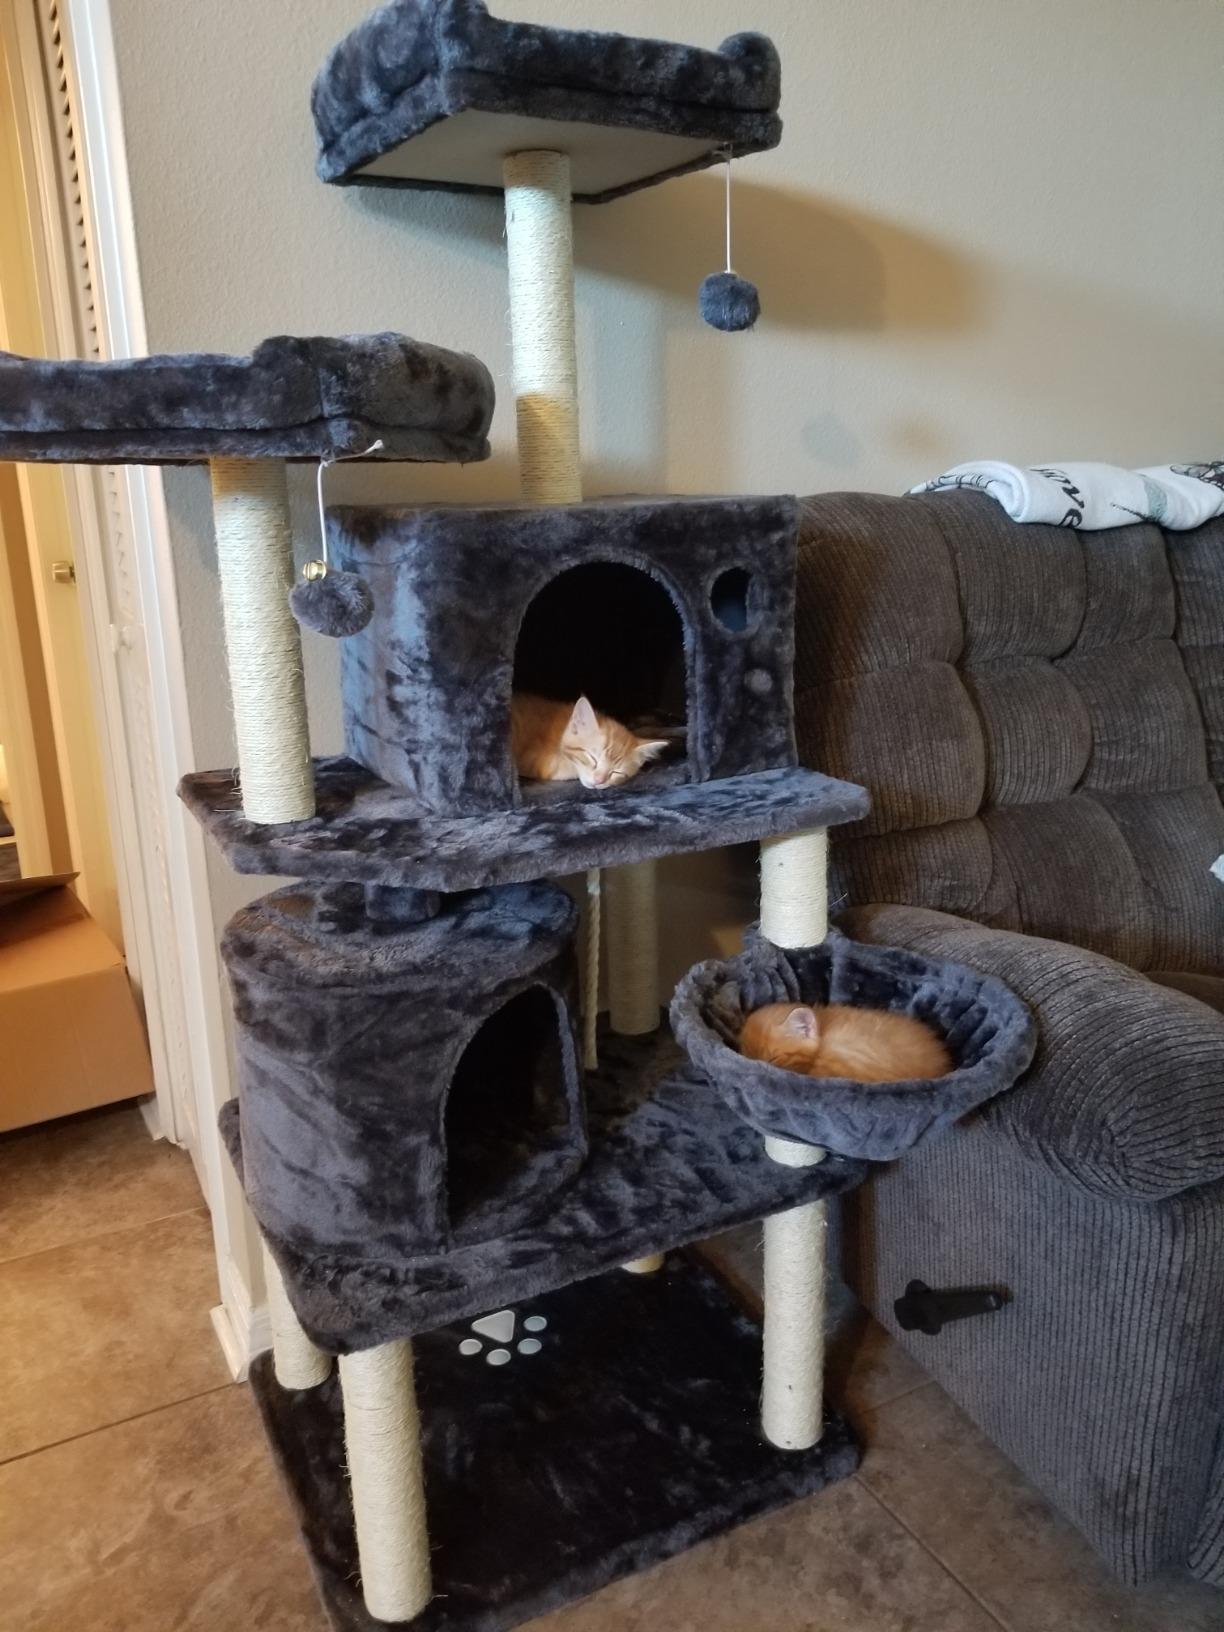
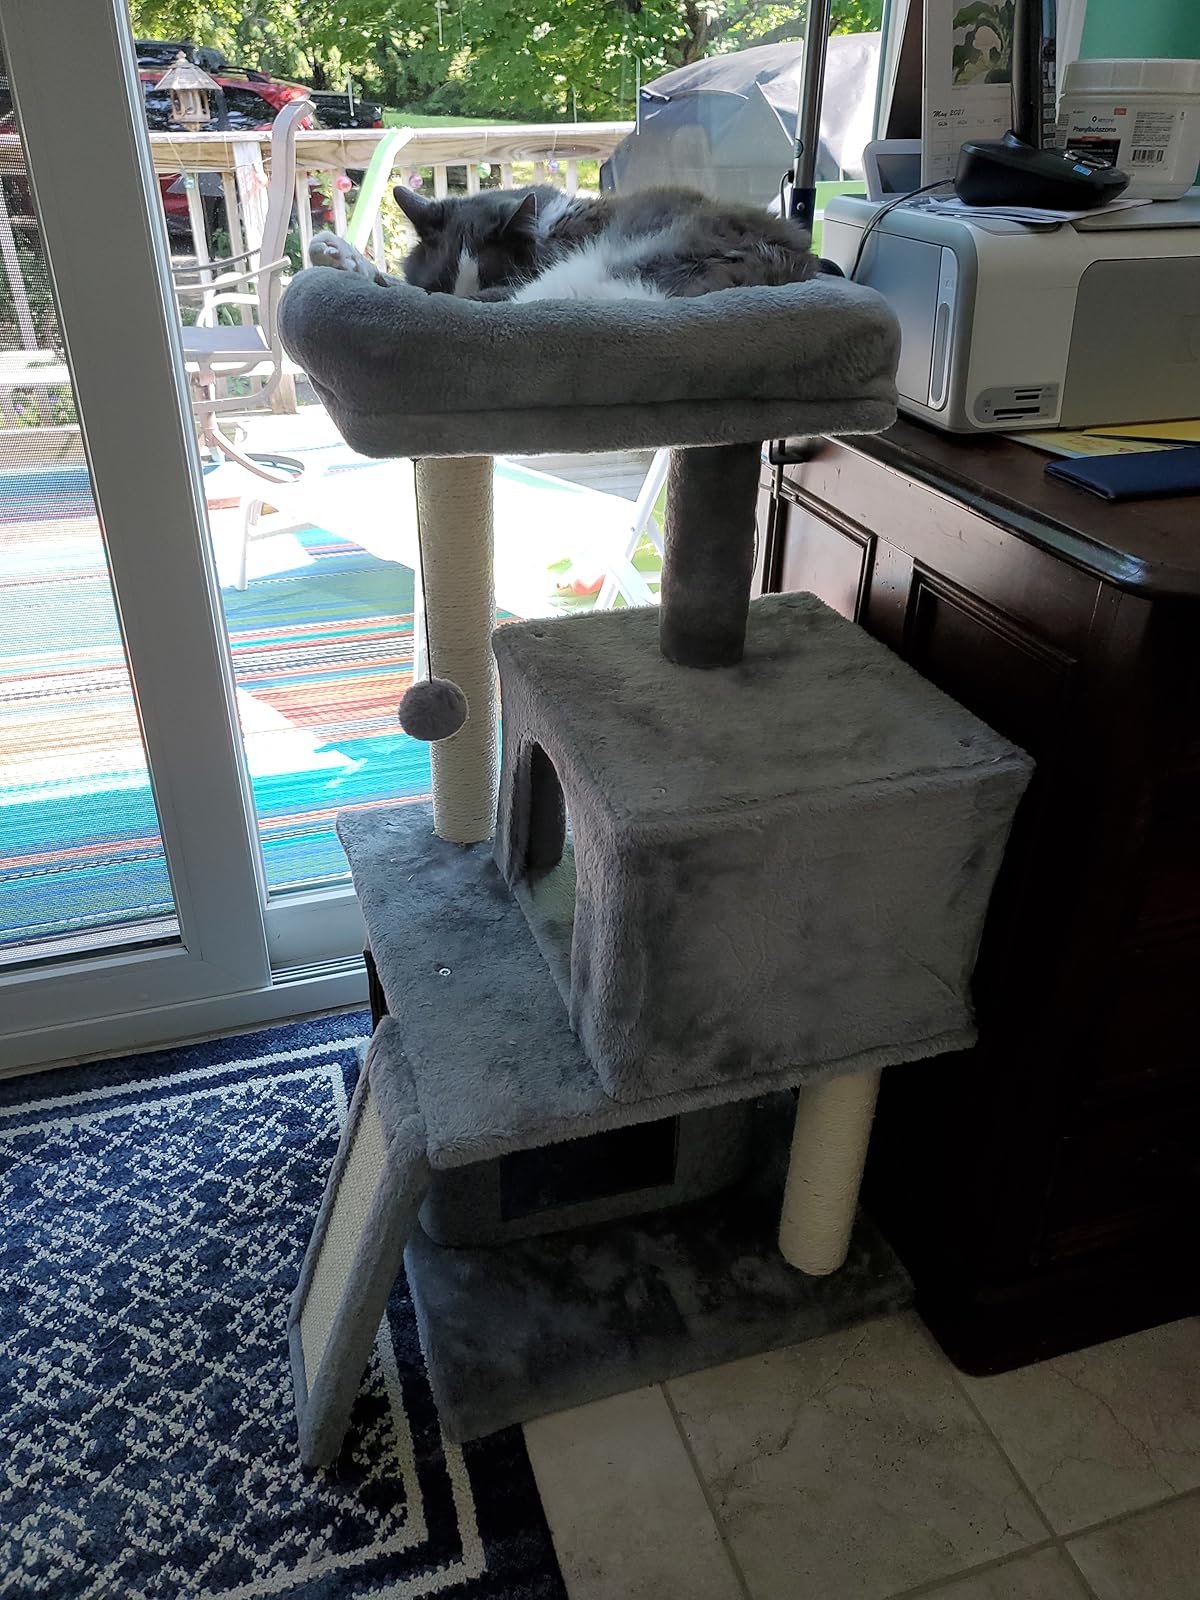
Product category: items_cat tree
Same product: no